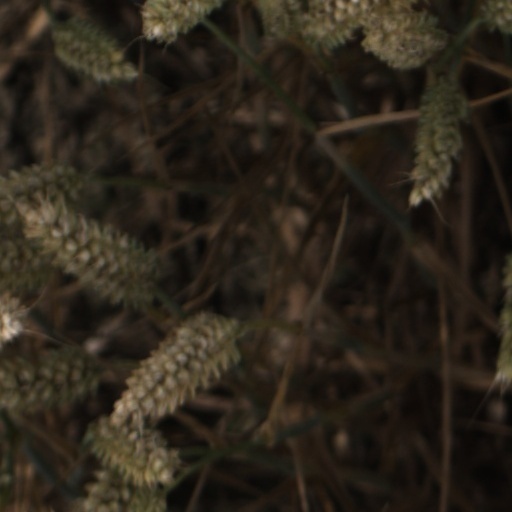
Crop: wheat